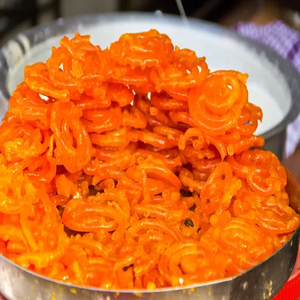
Dish: jalebi